United Nations Security Council Resolution 1616

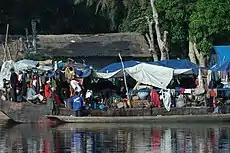
Congolese refugees

United Nations Security Council resolution 1616, adopted unanimously on 29 July 2005, after recalling all previous resolutions on the situation in the Democratic Republic of the Congo, including resolutions 1493 (2003), 1533 (2004), 1552 (2004), 1565 (2004), 1592 (2005) and 1596 (2005), the Council extended sanctions against the country for a further year after relevant parties did not comply with its demands.